S. V. Subbaiah

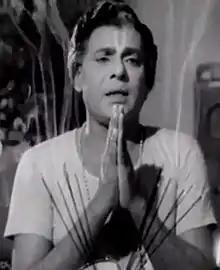
S. V. Subbaiah in Roshakari (1974)

S. V. Subbaiah (1920–1980) was an Indian actor who featured mainly in Tamil-language plays and films. He featured mostly in character roles that communicated emotional feelings.